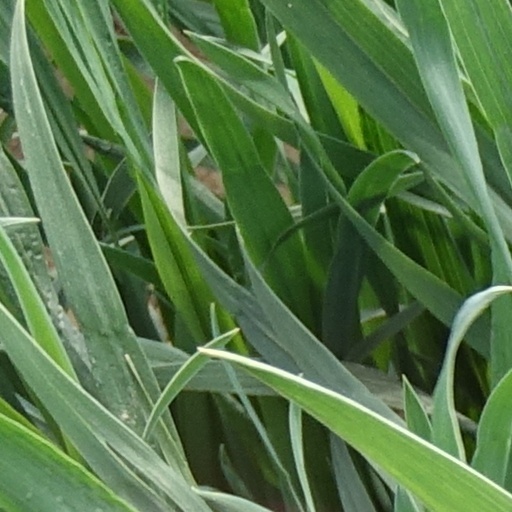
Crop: wheat